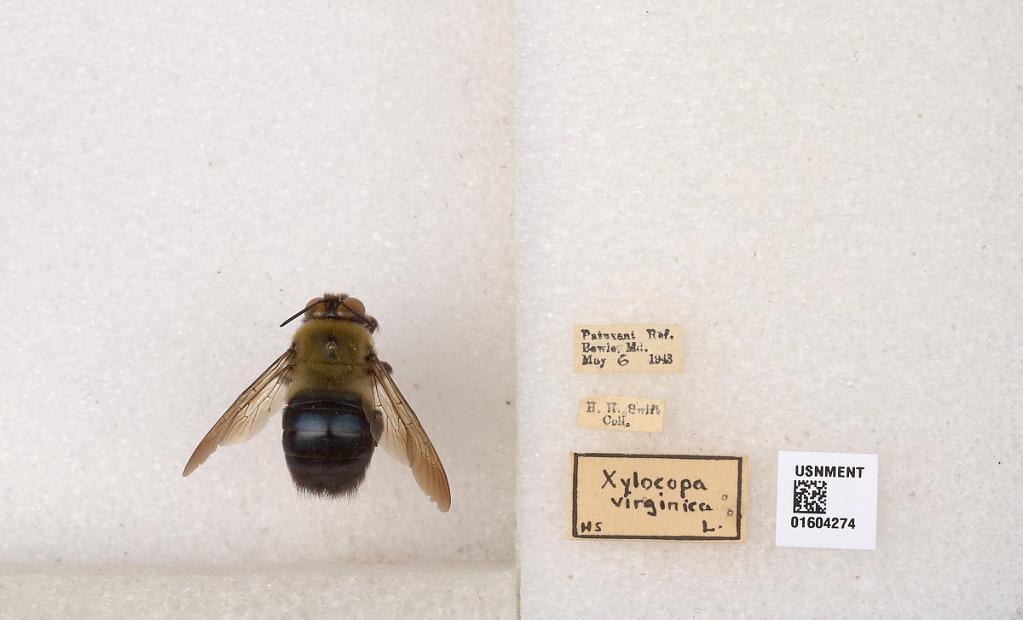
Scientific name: Xylocopa (Xylocopoides) virginica virginica (Linnaeus)
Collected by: H. Swift
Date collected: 1943-5-6
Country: United States
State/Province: Maryland
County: Prince George's
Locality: Patuxent Refuge, Bowie
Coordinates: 39.0375, -76.7934